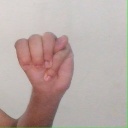
अक्षर: म